Joe Lesina

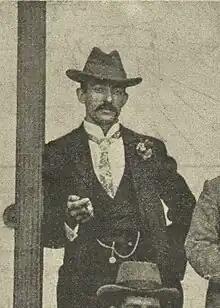
Lesina in 1900

Vincent Bernard Joseph Lesina (1 November 1869 – 14 July 1955) was a journalist and member of the Queensland Legislative Assembly.